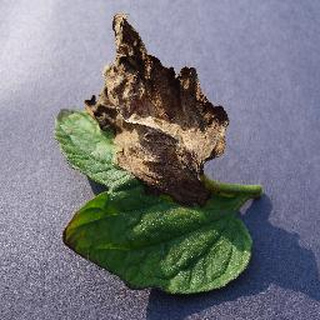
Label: tomato_late_blight